Fluor-liddicoatite

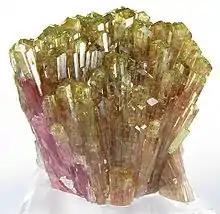
A spectacular radiating spray of liddicoatite crystals, from the Minh Tien Mine, Luc Yen, Vietnam. Size: 8.5 x 7.6 x 4.7 cm.

The type locality is Anjanabonoina, Tsilaizina, Antsirabe, Madagascar.